Lockheed Martin F-35 Lightning II

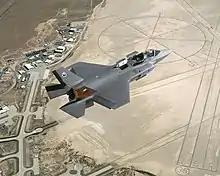
X-35B flying over Edwards Air Force Base

Lockheed Martin's commonality strategy was to replace the STOVL variant's SDLF with a fuel tank and the aft swivel nozzle with a two-dimensional thrust vectoring nozzle for the CTOL variant. STOVL operation is made possible through a patented shaft-driven LiftFan propulsion system. This would enable identical aerodynamic configuration for the STOVL and CTOL variants, while the CV variant would have an enlarged wing to reduce landing speed for carrier recovery. Due to aerodynamic characteristics and carrier recovery requirements from the JAST merger, the design configuration settled on a conventional tail compared to the canard delta design from the ASTOVL/CALF; notably, the conventional tail configuration offers much lower risk for carrier recovery compared to the ASTOVL/CALF canard configuration, which was designed without carrier compatibility in mind. This enabled greater commonality between all three variants, as the commonality goal was important at this design stage. Lockheed Martin's prototypes would consist of the X-35A for demonstrating CTOL before converting it to the X-35B for STOVL demonstration and the larger-winged X-35C for CV compatibility demonstration.